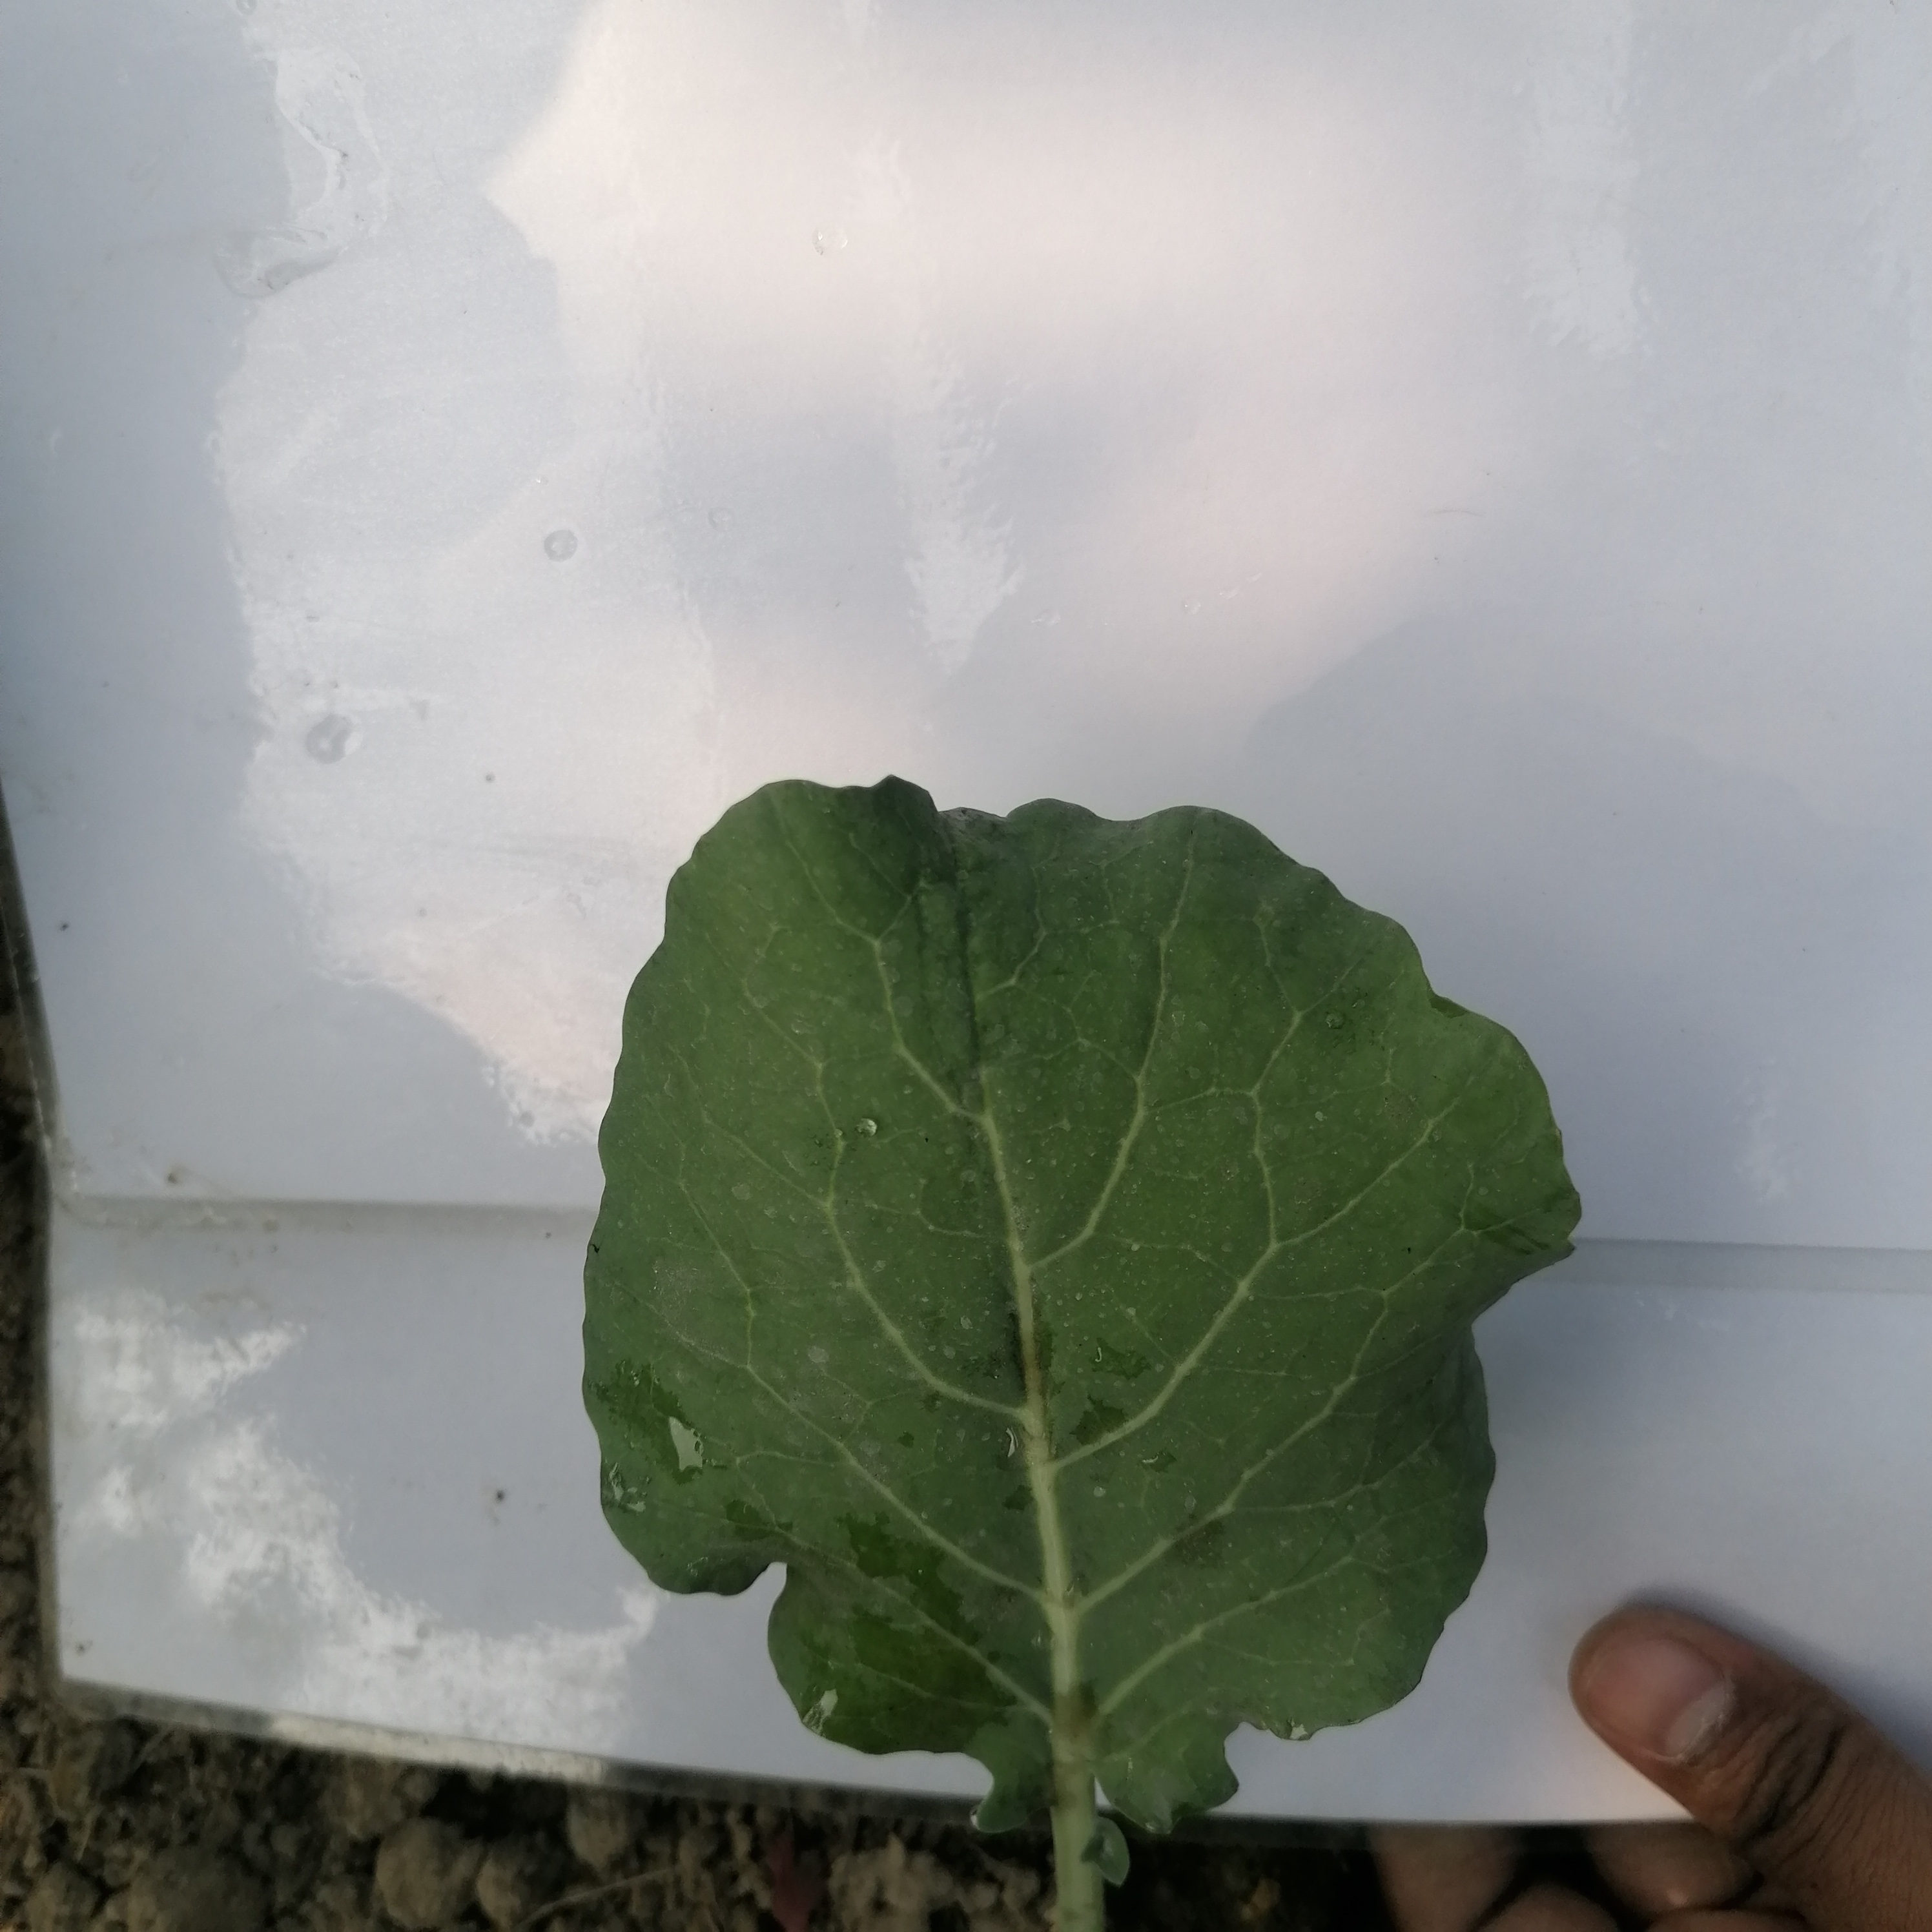
Label: Healthy